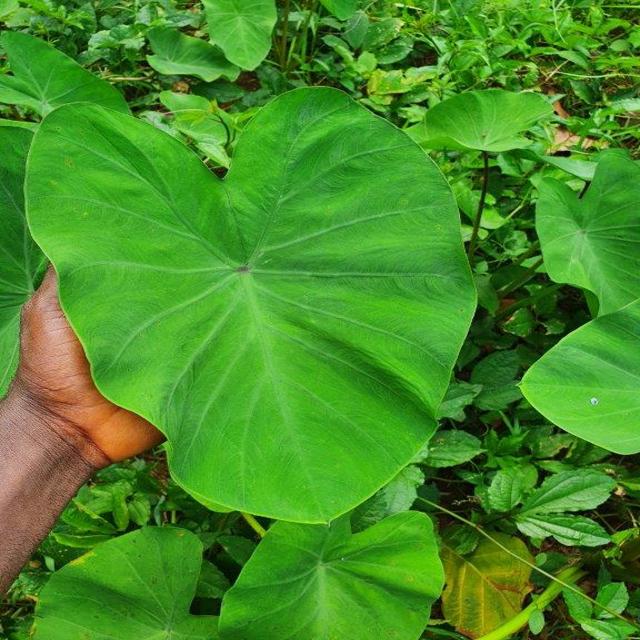
Label: Healthy